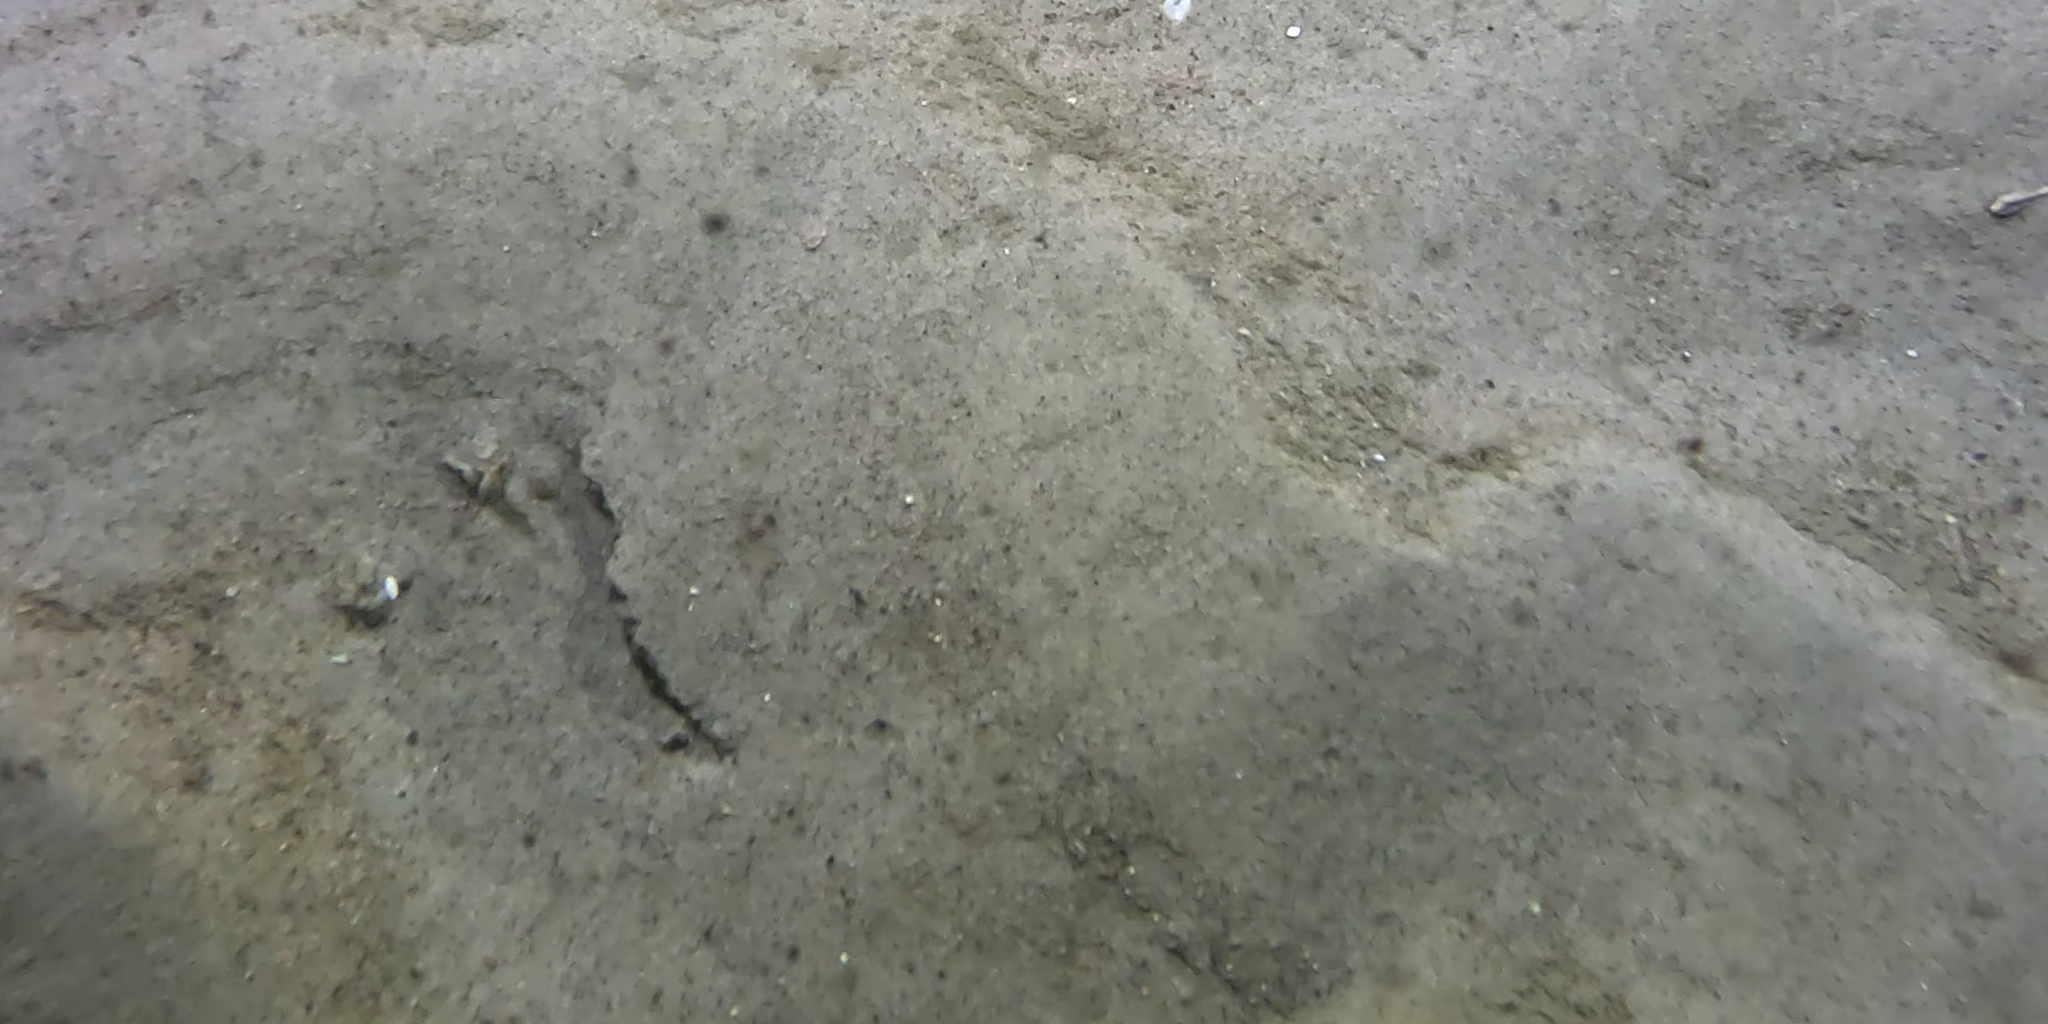
Seabed habitat: sand